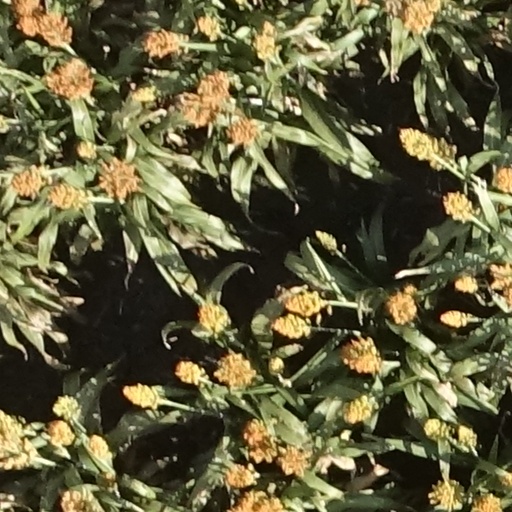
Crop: sorghum